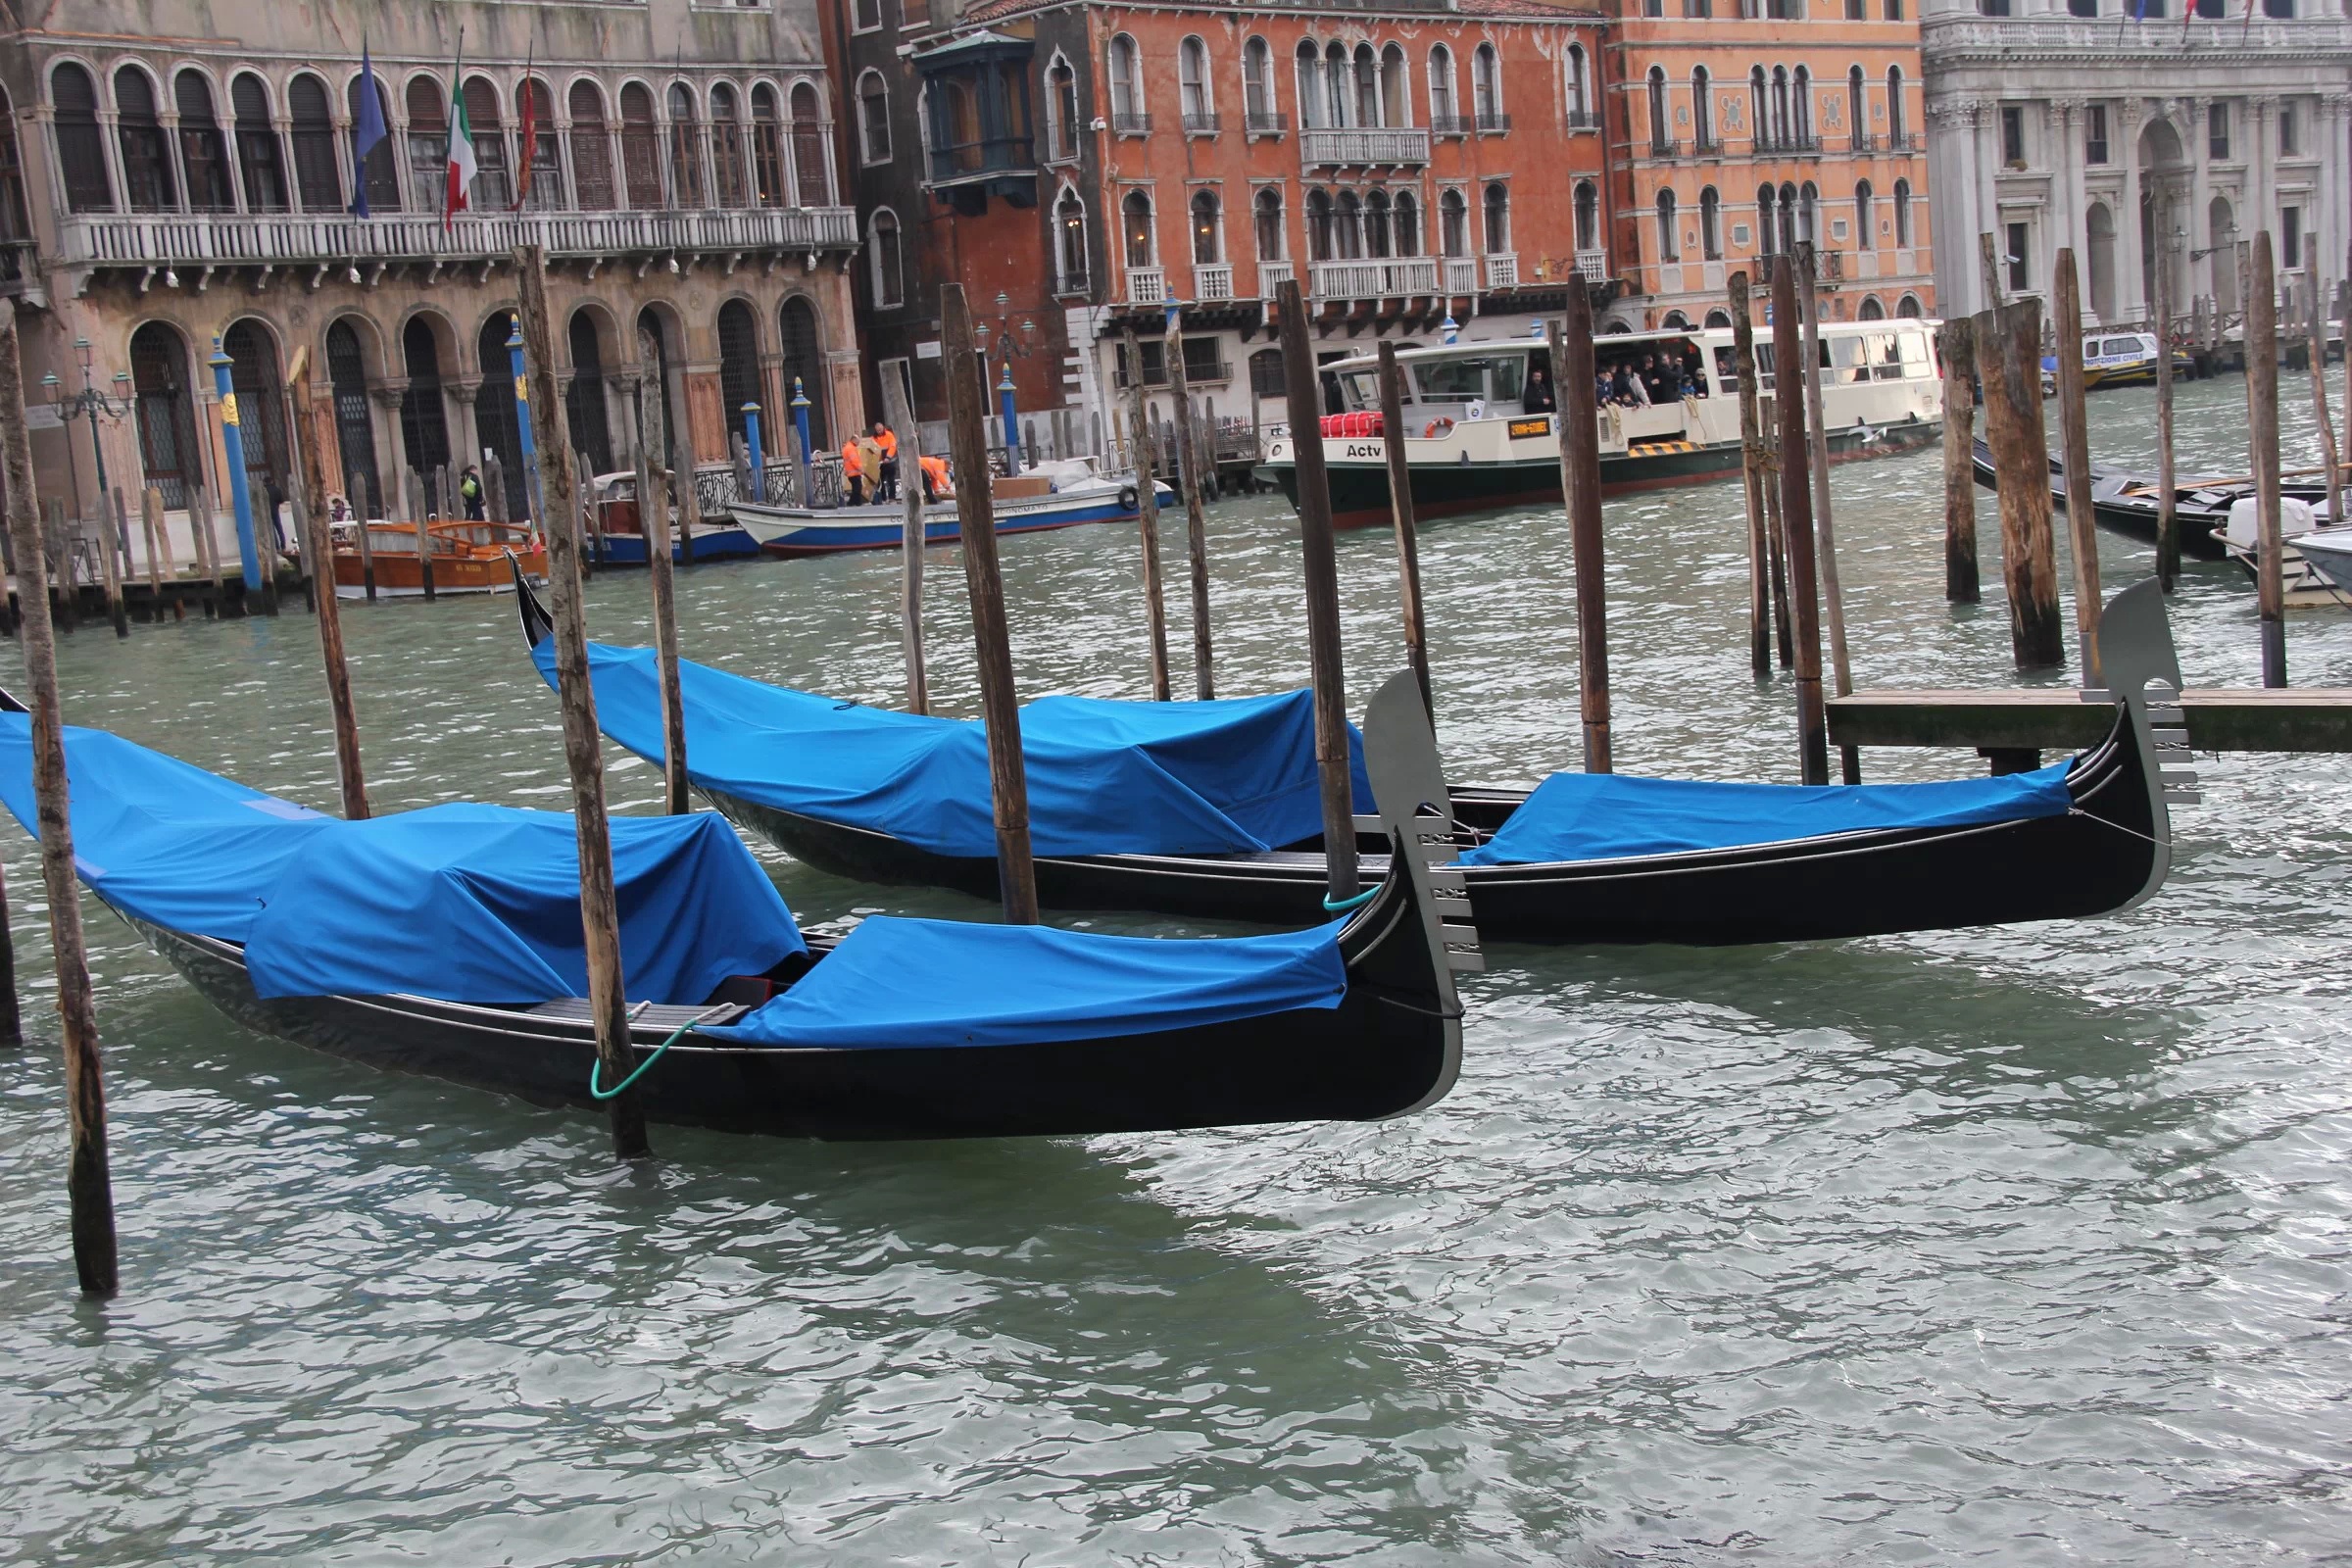
water, boat, building, ship, europe, vehicle, mast, italy, venice, sailboat, boating, sail, gondola, watercraft, traditional, the scenery, dinghy, skiff, watercraft rowing, dinghy sailing, lugger